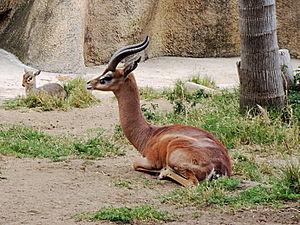
Gazelle de Waller (Litocranius walleri walleri) au zoo de San Diego.